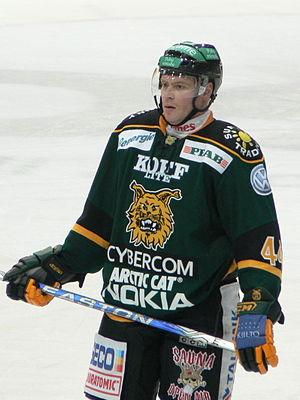
Lucien Lessard, dit Junior Lessard, est un joueur professionnel canadien de hockey sur glace.